Mesa Union School District

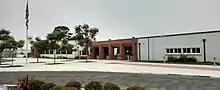
Main Building was completed in 1939 by Federal Works Agency

Mesa Union Elementary School District is a public school district based in Ventura County, California, United States located on State Route 118. Many Mesa students attend Rio Mesa High School of the Oxnard Union High School District after completing 8th grade.